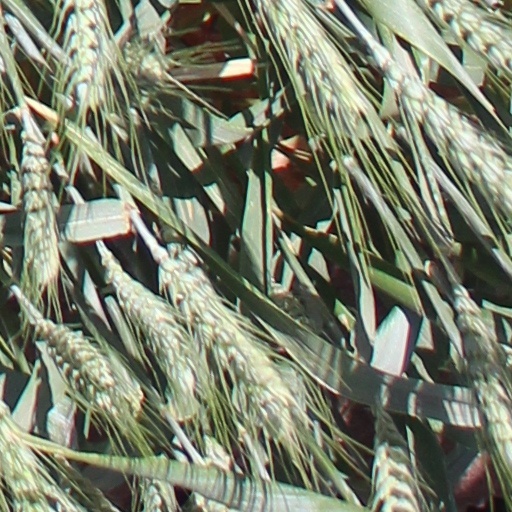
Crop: wheat